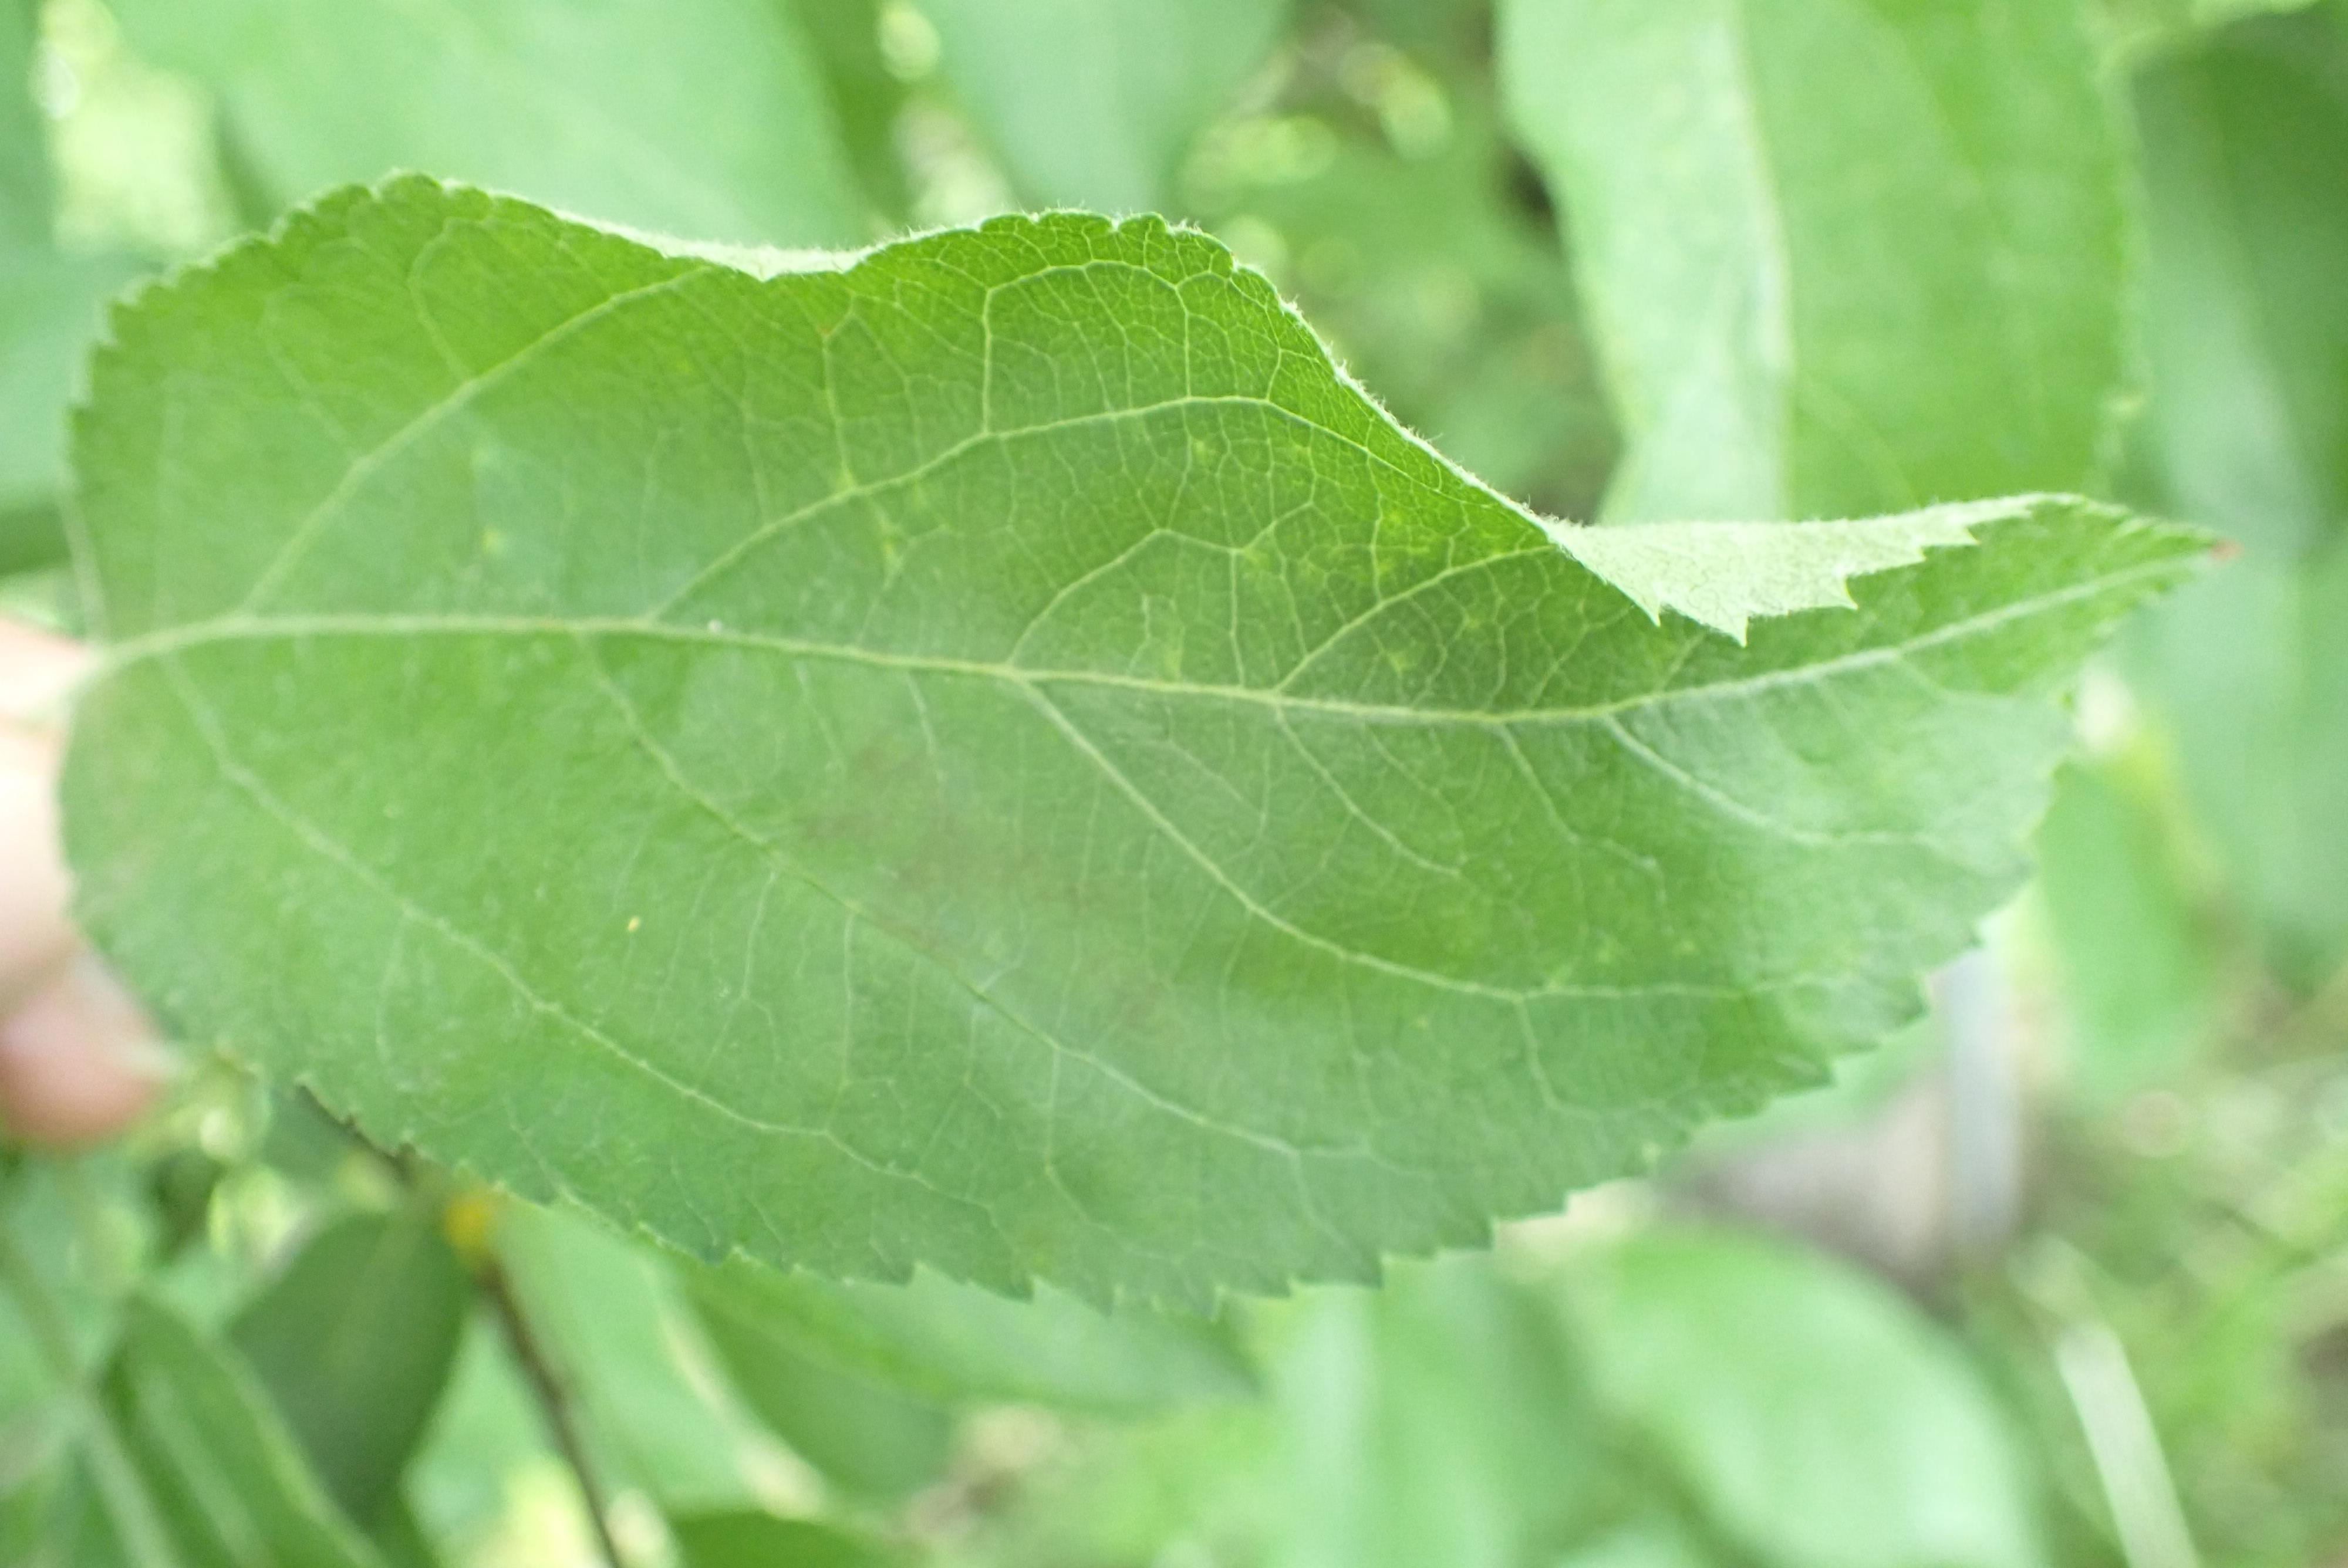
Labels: scab